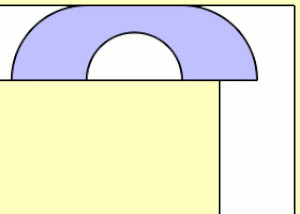
Sofaproblemet
Hammersleys sofa har et areal på 2,2074... men det er ikke den største løsning.
Sofaproblemet er et uløst matematisk problem, der blev formuleret af den østrigsk-canadiske matematiker Leo Moser i 1966. Problemet er en todimensionel idealisering af det virkelige problem med at flytte møbler, idet der søges efter arealet A af den største stive, sammenhængende todimensionelle geometriske figur, som kan bevæge sig gennem et L-formet område i planen med bredde lig 1. Det derved beskrevne areal A kaldes sofakonstanten.